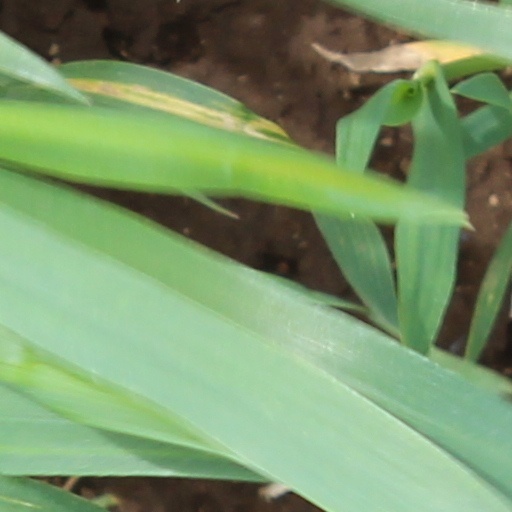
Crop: wheat